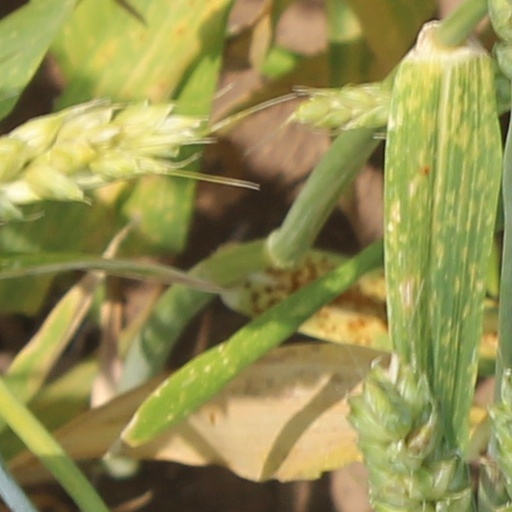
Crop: wheat